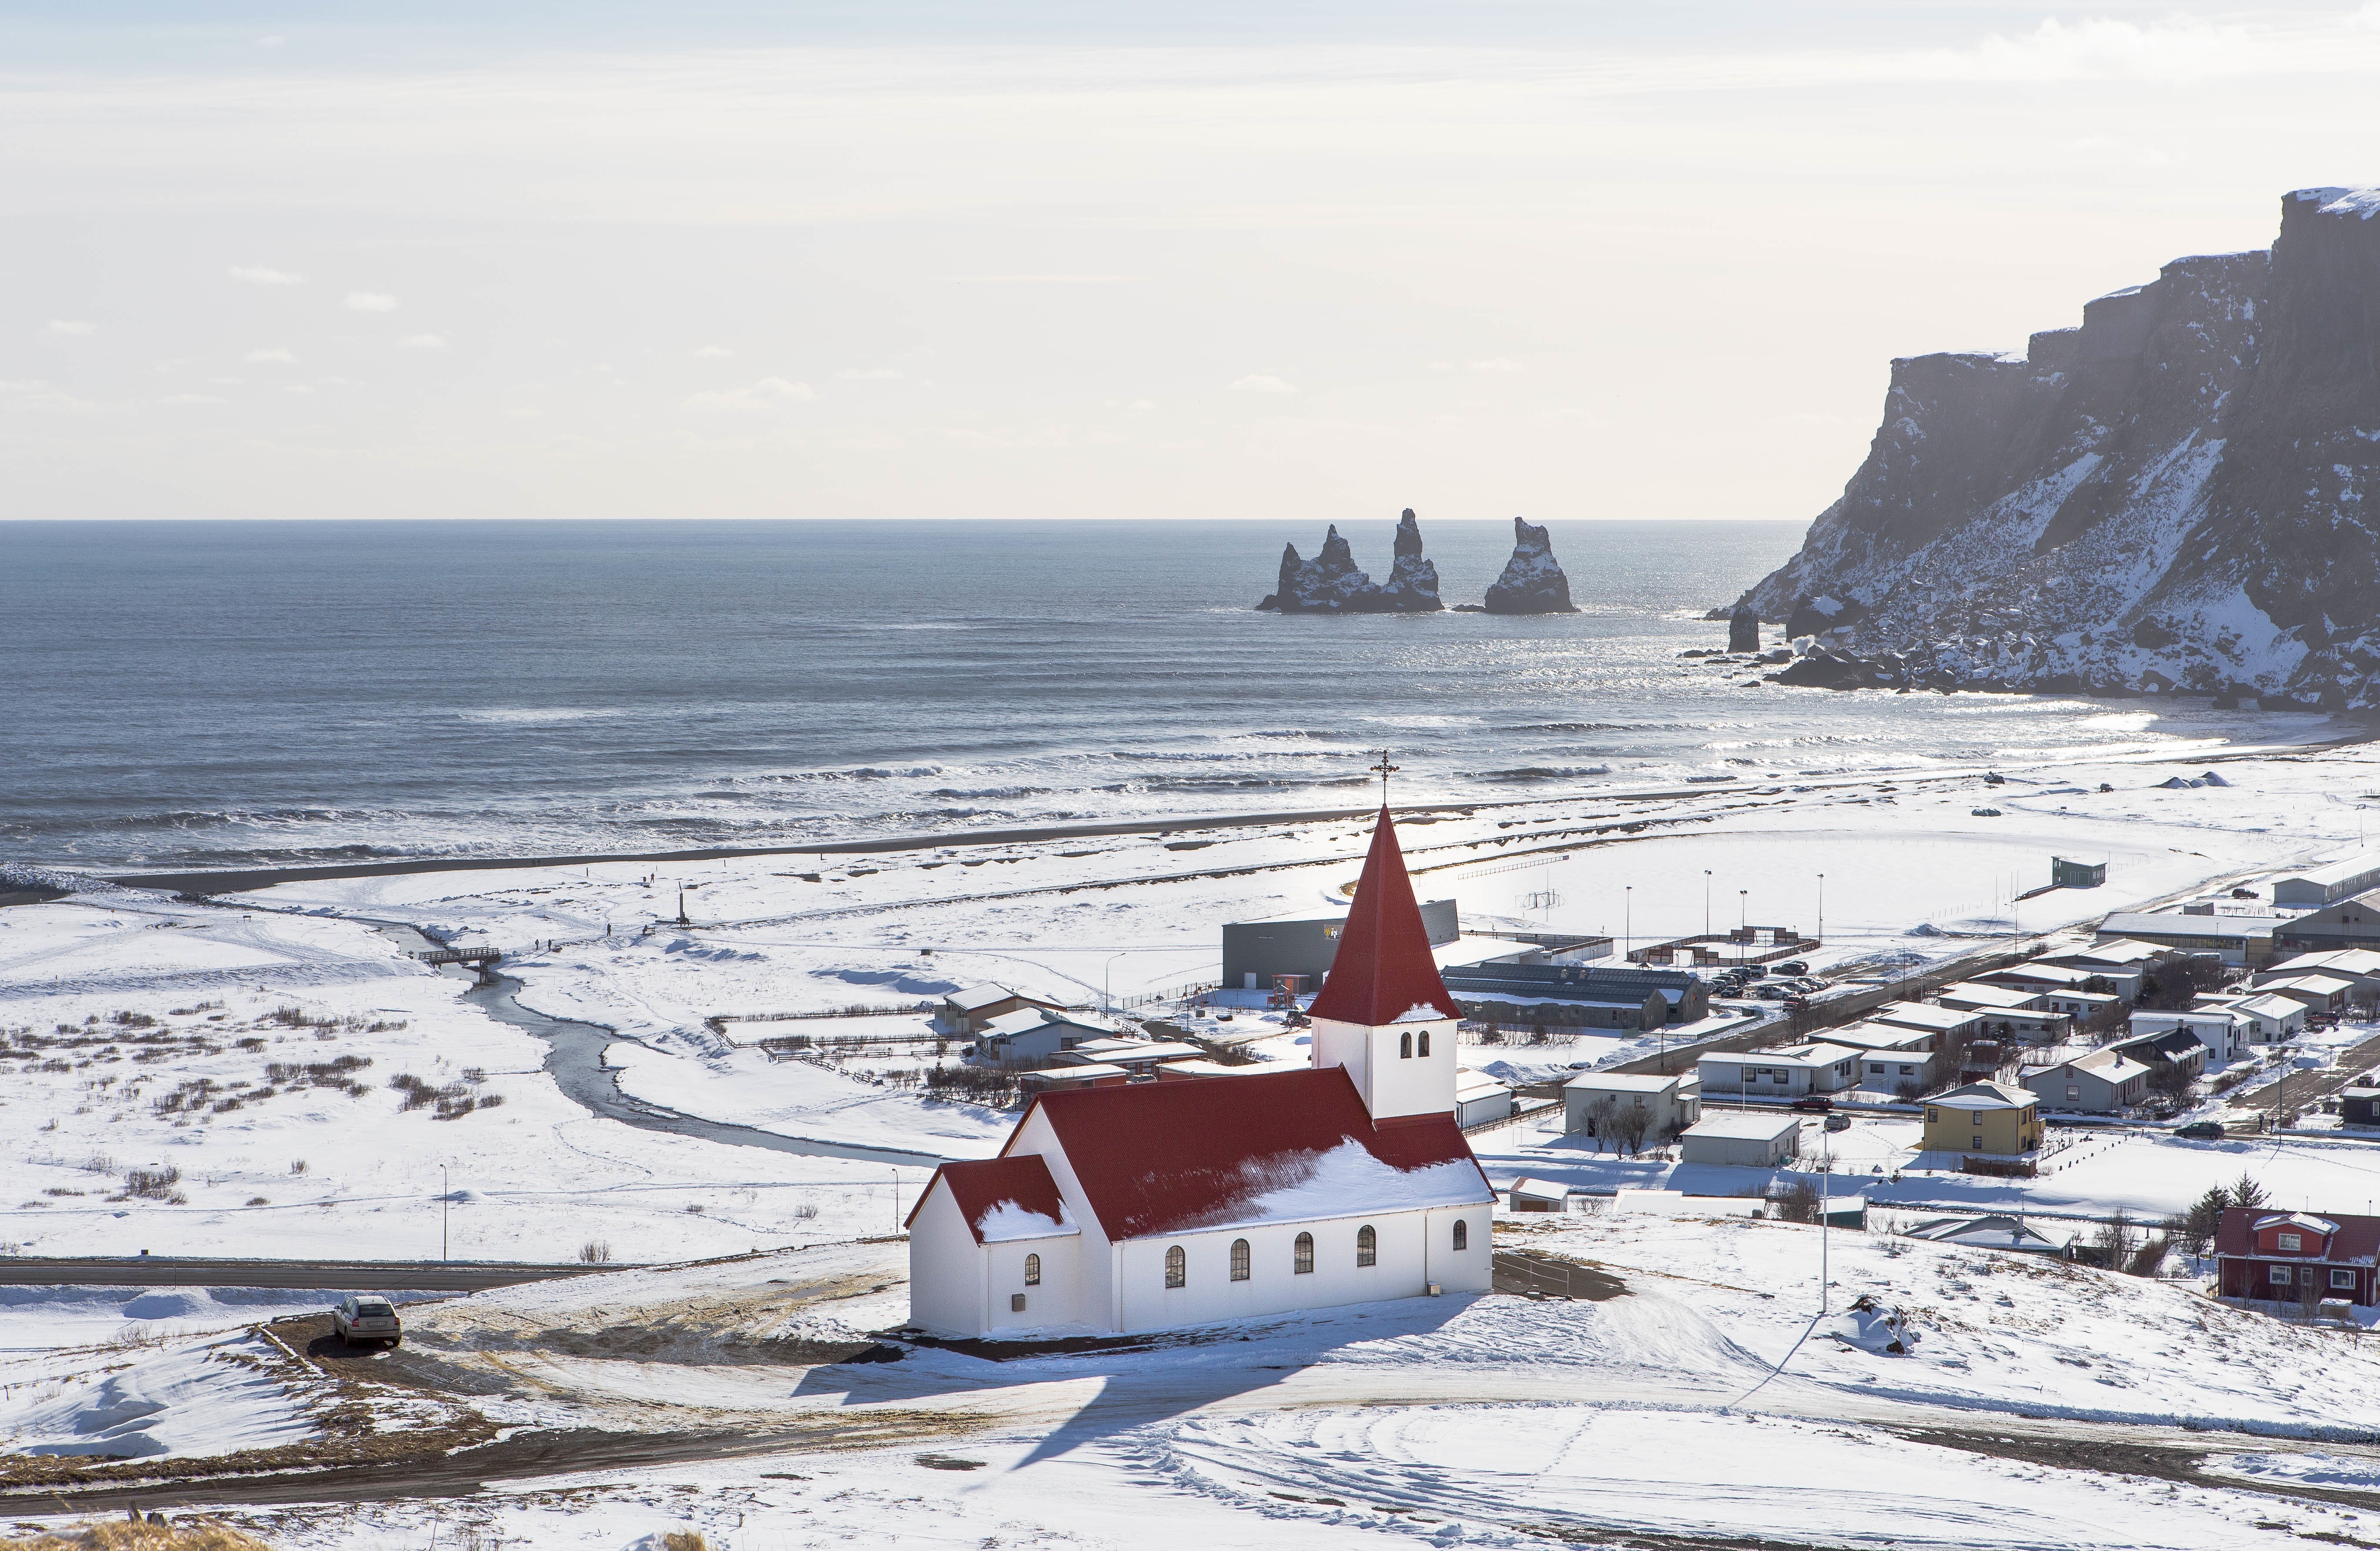
sea, coast, ocean, snow, cold, winter, seaside, remote, ice, vehicle, tower, weather, church, arctic, season, red roof, arctic ocean